Benjamin Franklin

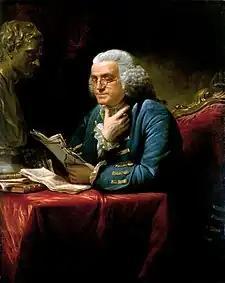
Franklin in London in 1767, wearing a powdered wig and blue suit with elaborate gold braid and buttons, a far cry from the simple dress he affected at the French court in later years, depicted in a portrait by David Martin that is now on display in the White House

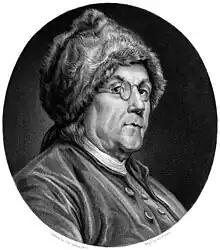
Franklin, in his fur hat, charmed the French with what they perceived as his rustic New World genius.

Well known as a printer and publisher, Franklin was appointed postmaster of Philadelphia in 1737, holding the office until 1753, when he and publisher William Hunter were named deputy postmasters–general of British North America, the first to hold the office. (Joint appointments were standard at the time, for political reasons.) He was responsible for the British colonies from Pennsylvania north and east, as far as the island of Newfoundland. A post office for local and outgoing mail had been established in Halifax, Nova Scotia, by local stationer Benjamin Leigh, on April 23, 1754, but service was irregular. Franklin opened the first post office to offer regular, monthly mail in Halifax on December 9, 1755. Meantime, Hunter became postal administrator in Williamsburg, Virginia, and oversaw areas south of Annapolis, Maryland. Franklin reorganized the service's accounting system and improved speed of delivery between Philadelphia, New York, and Boston. By 1761, efficiencies led to the first profits for the colonial post office.